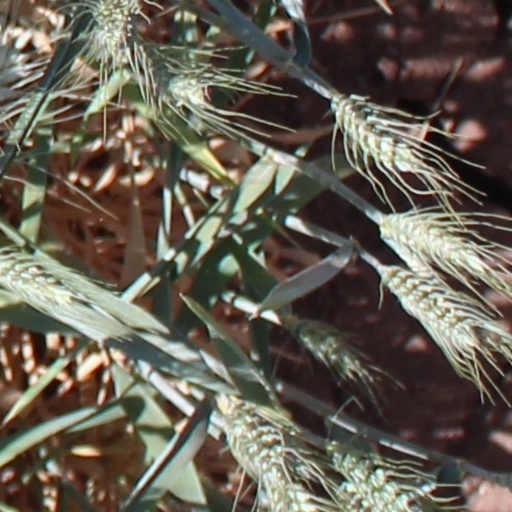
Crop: wheat